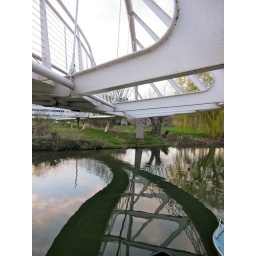
The white bridge over the Cam.